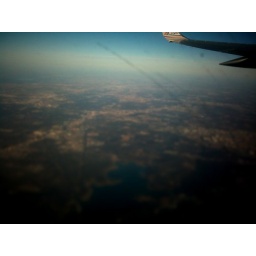
In an aeroplane over the lake